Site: brandenburg
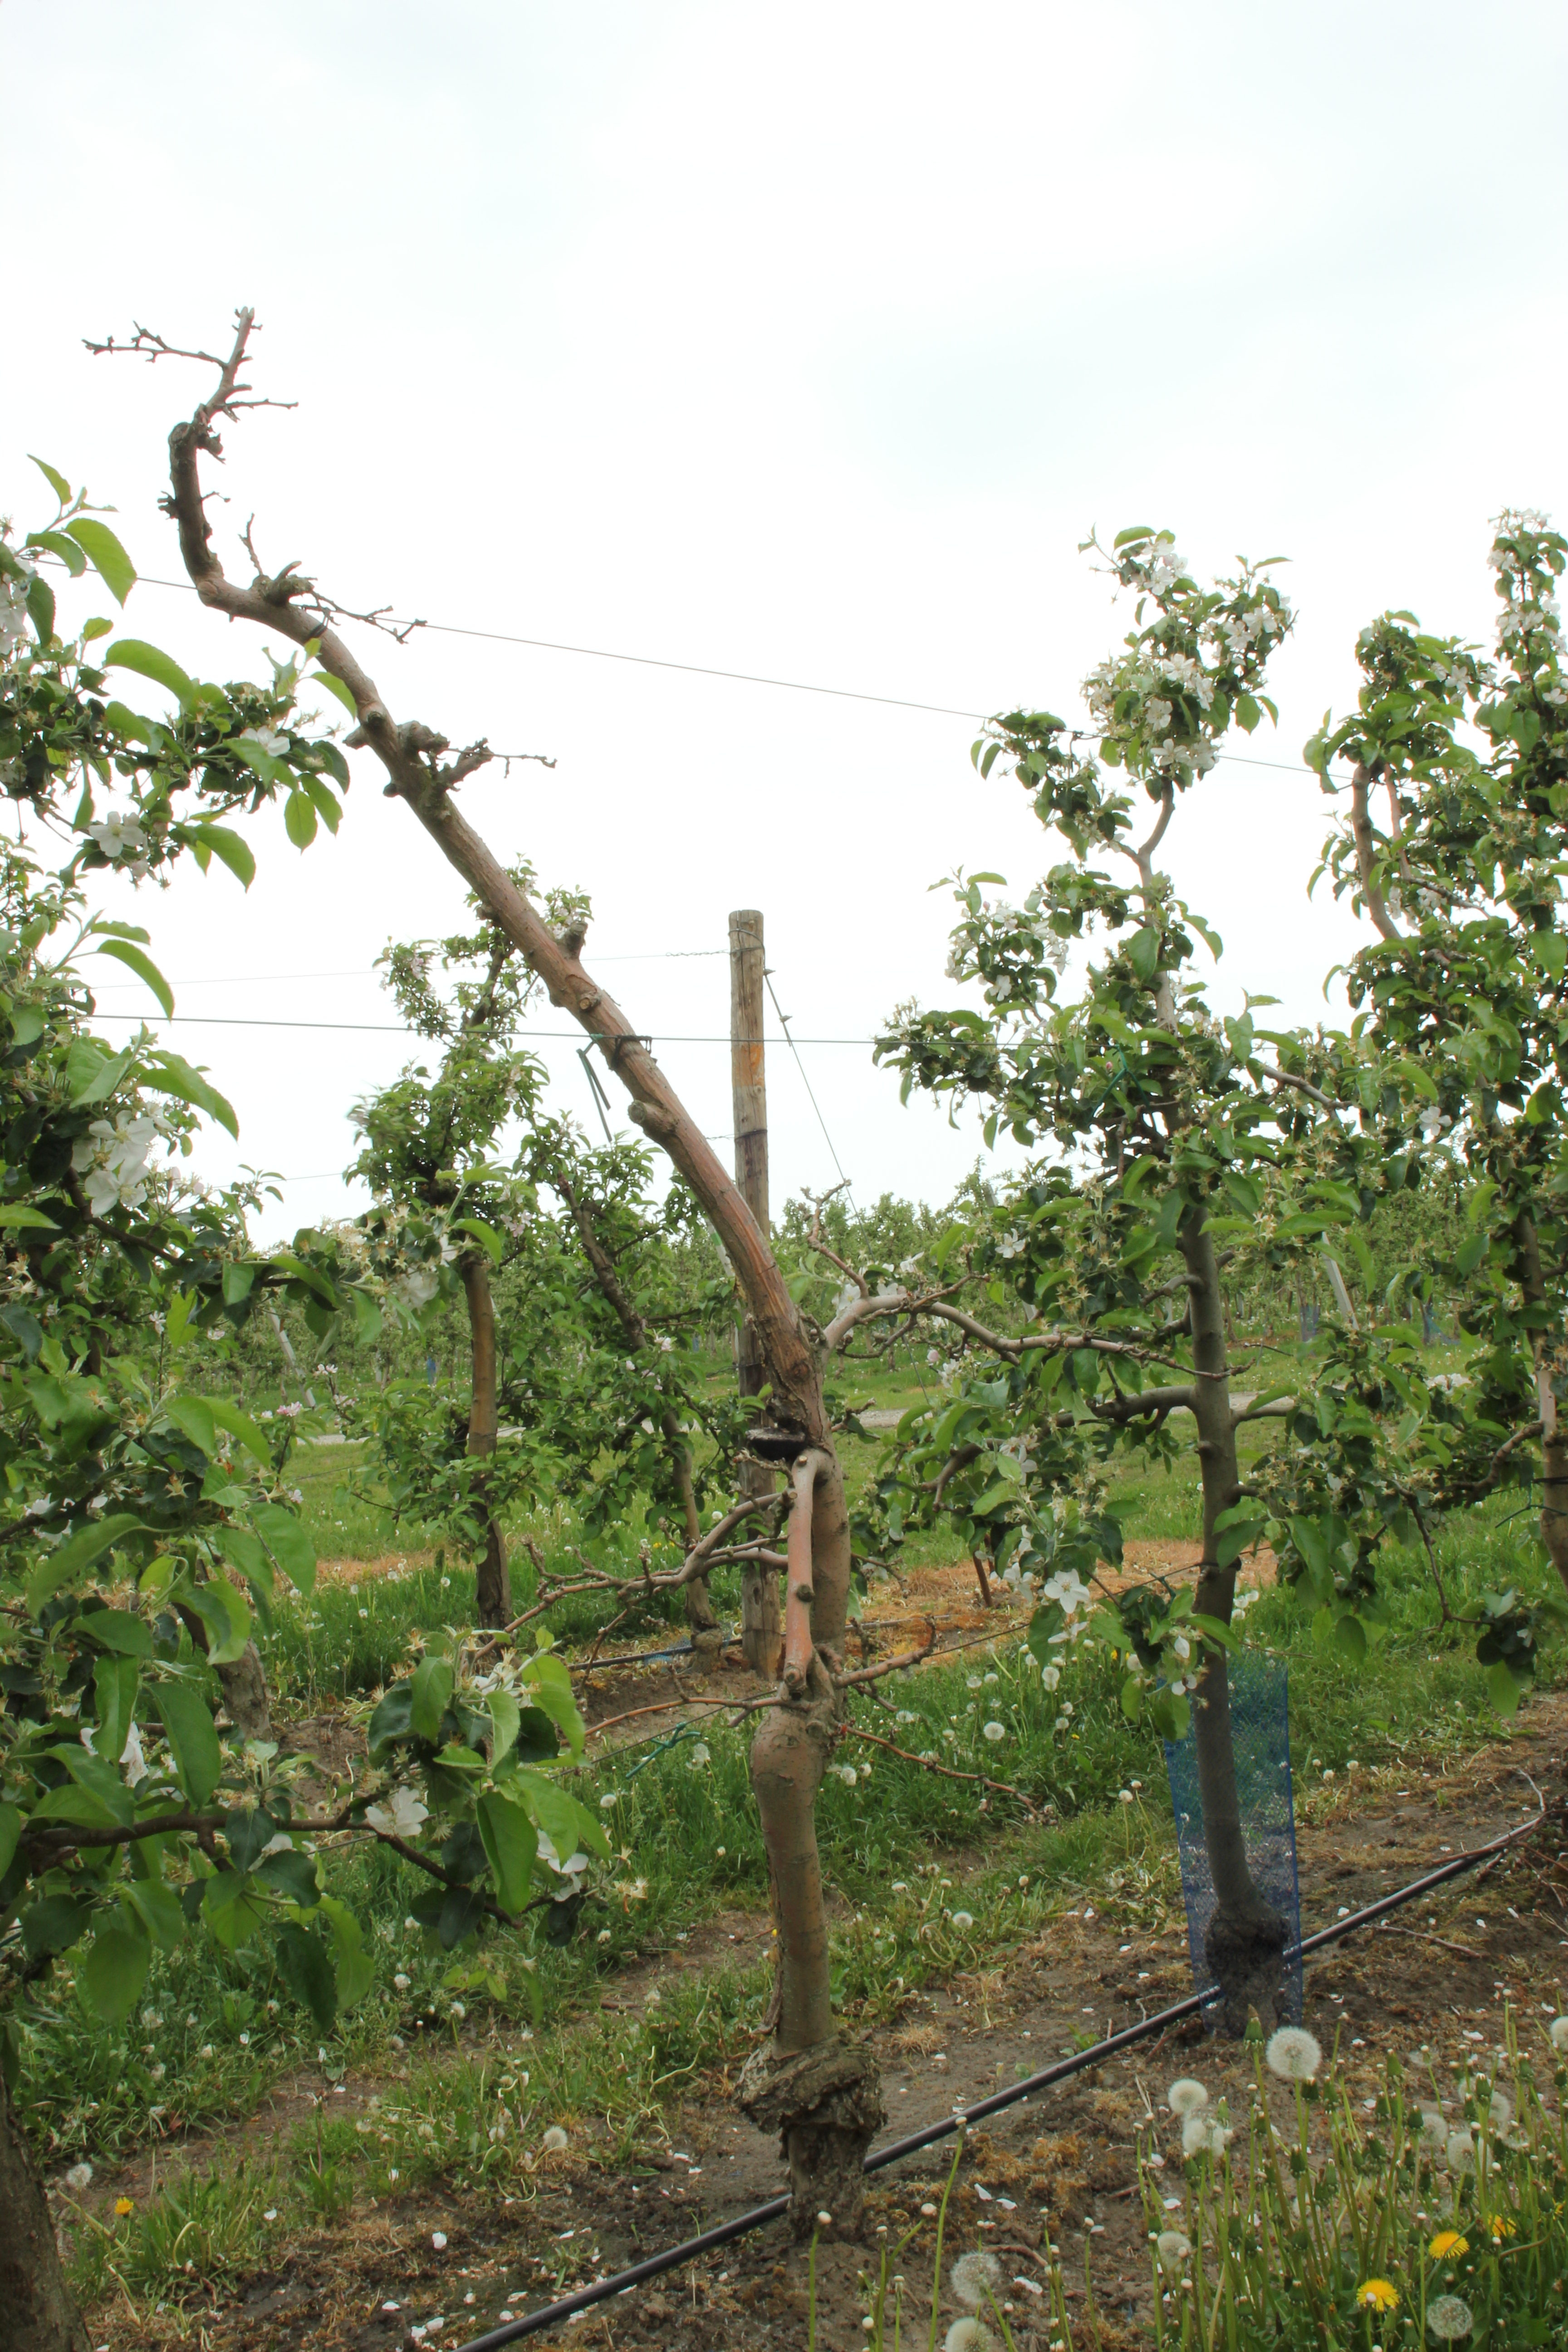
Growth stage (BBCH 67): Flowering